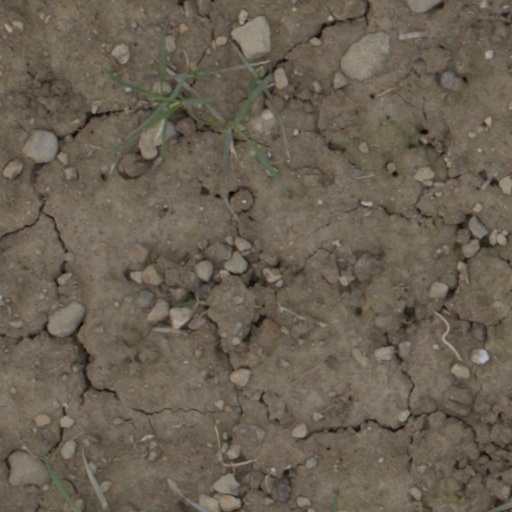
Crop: wheat